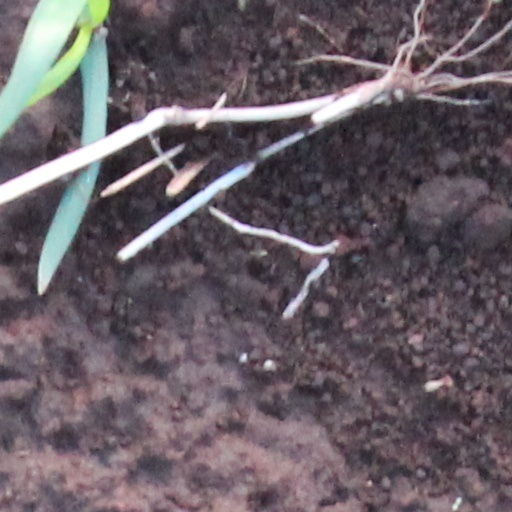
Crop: wheat